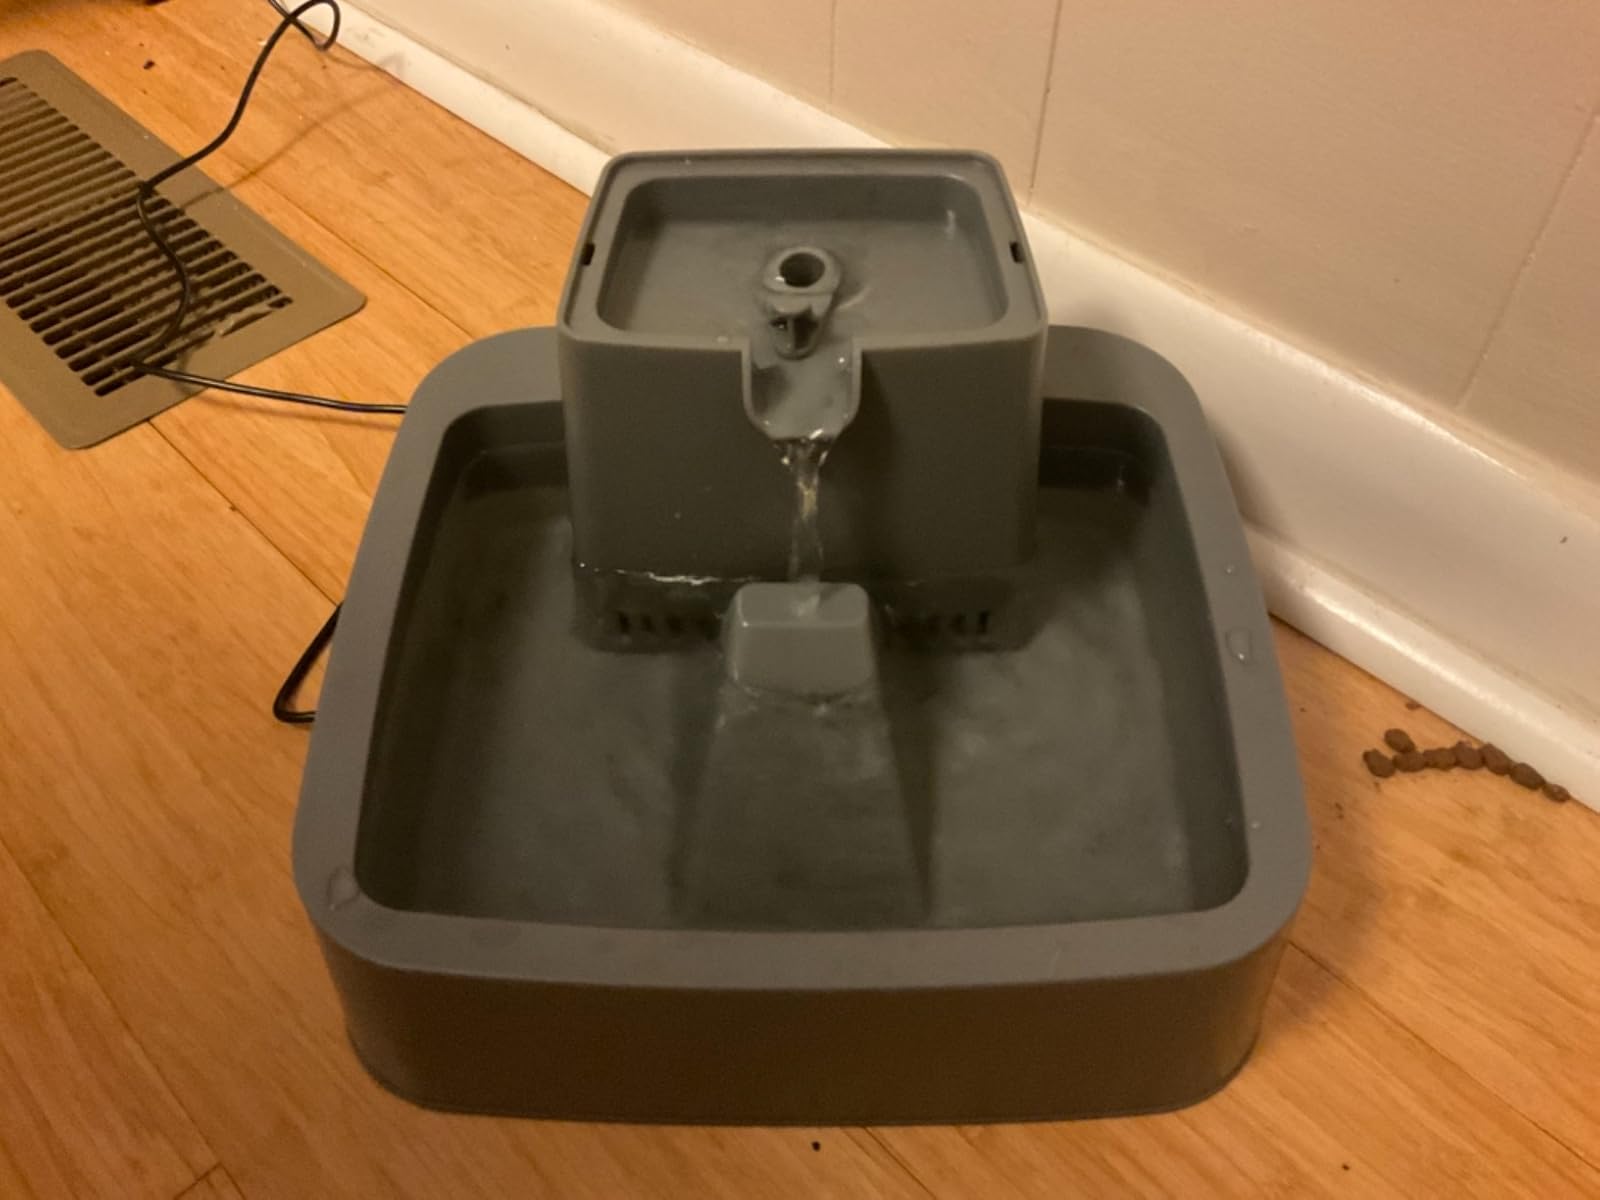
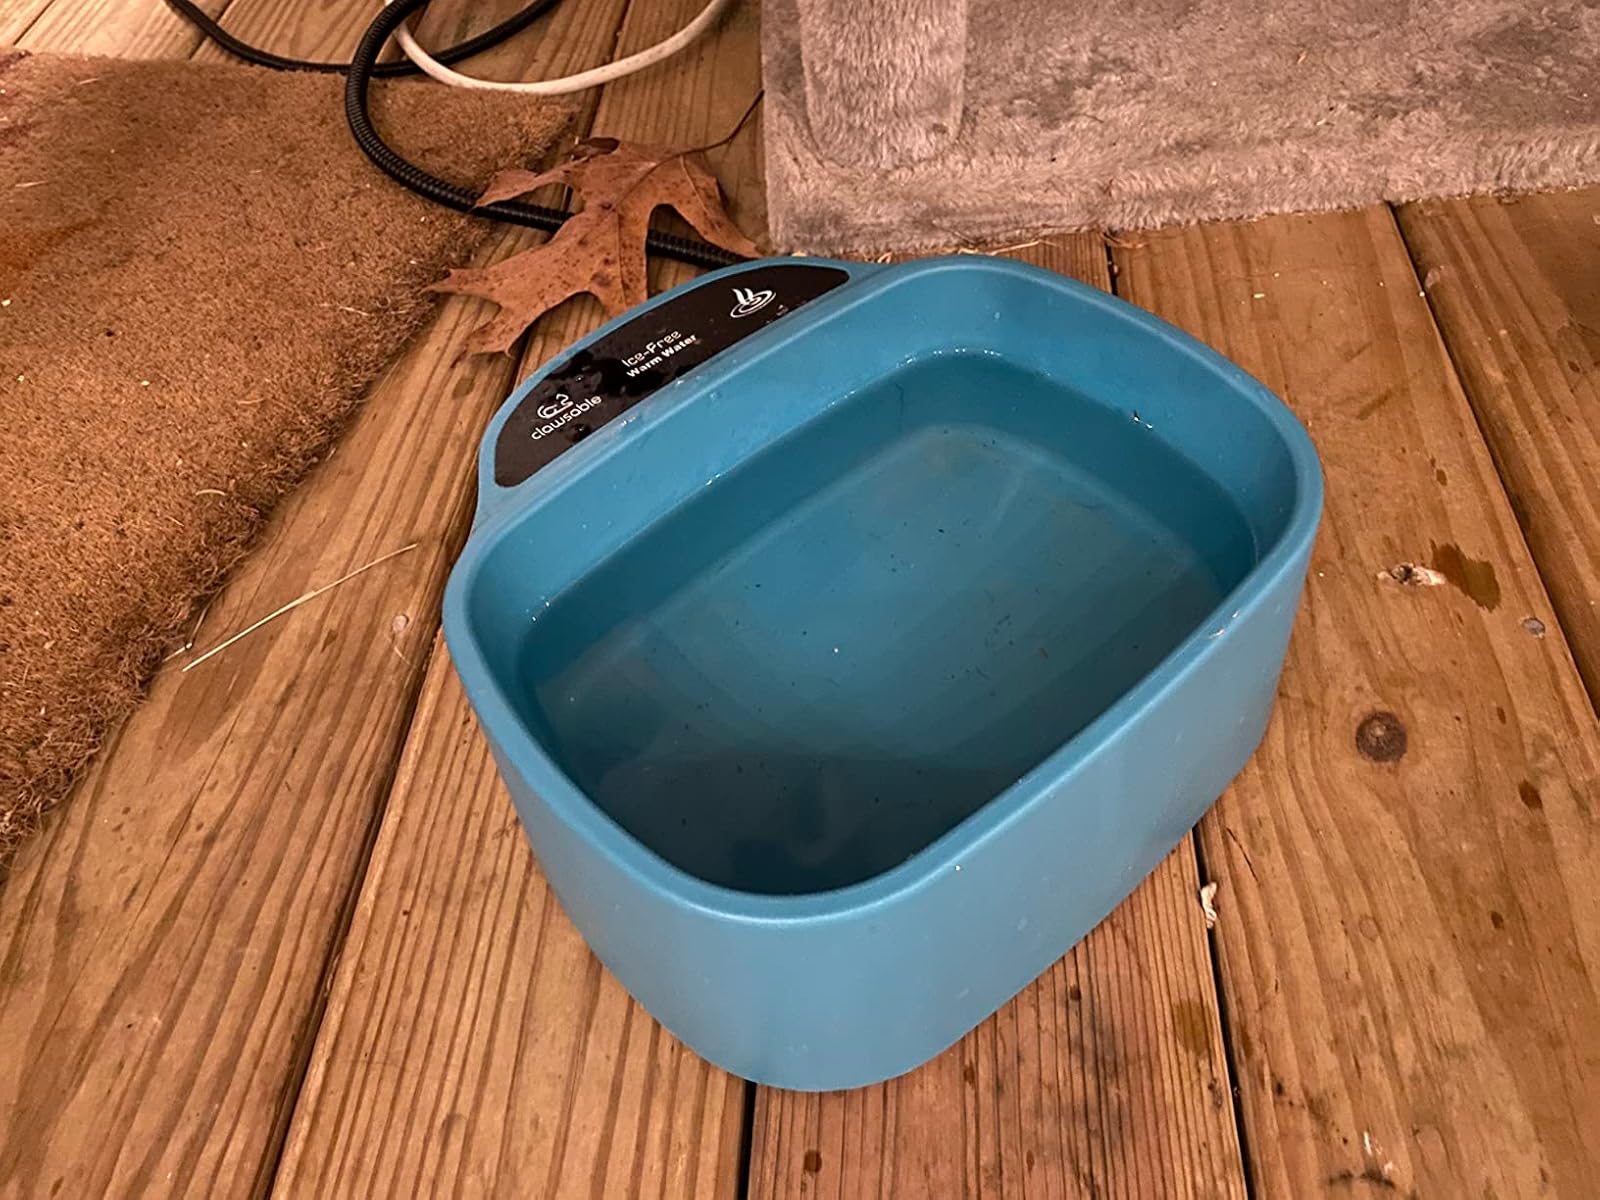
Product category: items_bowl
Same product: no